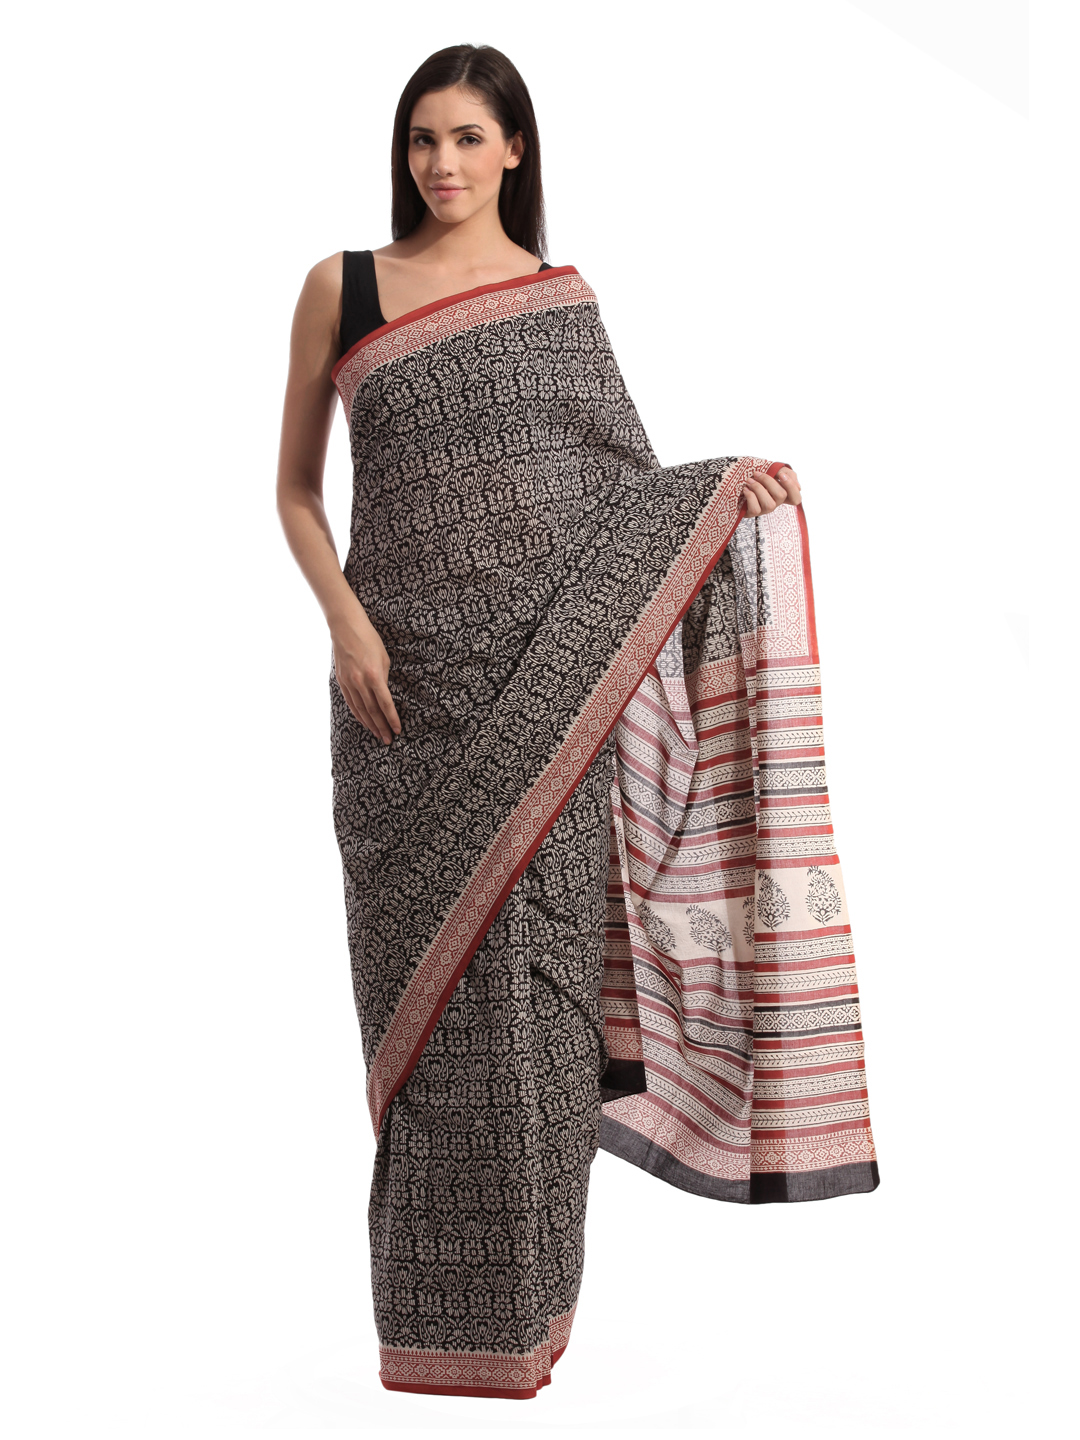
Fabindia H& Printed Black Cotton Sari
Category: Apparel / Saree / Sarees
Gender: Women
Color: Black
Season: Summer 2012
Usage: Ethnic